Paris Commune

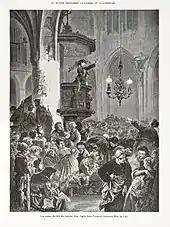
The Church of Saint-Germain-l'Auxerrois was briefly turned into a Socialist women's club

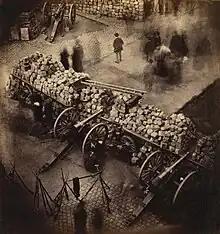
A barricade constructed by the Commune in April 1871 on the Rue de Rivoli near the Hotel de Ville. The figures are blurred due to the camera's lengthy exposure time, an effect commonly seen in early photographs.

In February, while the national government had been organising in Bordeaux, a new rival government had been organised in Paris. The National Guard had not been disarmed as per the armistice, and had on paper 260 battalions of 1,500 men each, a total of 390,000 men. Between 15 and 24 February, some 500 delegates elected by the National Guard began meeting in Paris. On 15 March, just before the confrontation between the National Guard and the regular army over the cannons, 1,325 delegates of the federation of organisations created by the National Guard elected a leader, Giuseppe Garibaldi (who was in Italy and respectfully declined the title), and created a Central Committee of 38 members, which made its headquarters in a school on the rue Basfroi, between Place de la Bastille and . The first vote of the new Central Committee was to refuse to recognise the authority of General D'Aurelle de Paladines, the official commander of the National Guard appointed by Thiers, or of General Vinoy, the Military Governor of Paris.